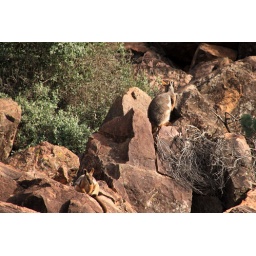
Day 3 of the Heading Bush Adelaide-to-Alice Springs expedition. Spotting yellow footed rock wallabies in Brachina Gorge in the Flinders Ranges.